Elizabeth Siddal

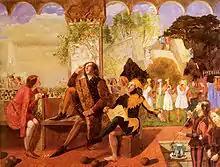
Walter Deverell, "Twelfth Night, Act II, Scene IV", 1850

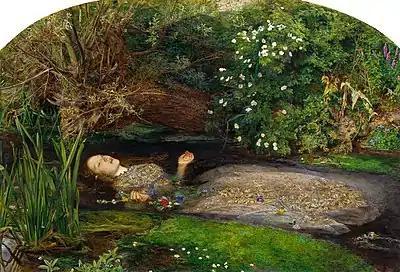
John Everett Millais, "Ophelia" (1851–52)

In 1849, while working at a millinery in Cranbourne Alley, London, Siddal made the acquaintance of Walter Deverell. Accounts differ on the circumstances of their meeting. One account is that she became acquainted with Deverell's father, who worked at the Government School of Design, then at Somerset House. Siddal showed some of her artwork to him, and he introduced her to his son. In another account, William Allingham visited the milliner's to meet a woman he was acquainted with and admired; Siddal was the woman's co-worker and joined the pair on their walk home, as it was the women's usual practice to travel home from work together. Siddal made such an impression on Allingham that he recommended her as a possible model to his friend Deverell, who was struggling with a large oil painting based on the Shakespeare play "Twelfth Night".